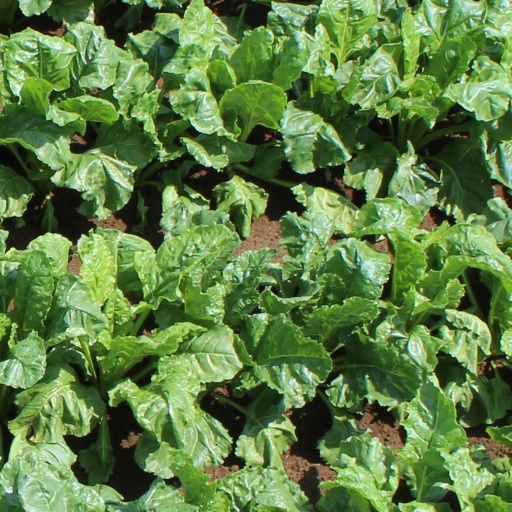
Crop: sugar beet